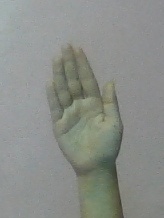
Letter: seen